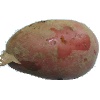
Label: red_potato